Governor General of Canada

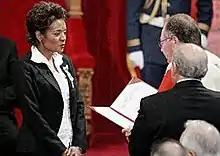
Michaëlle Jean swearing the oaths of office as administered by puisne justice Michel Bastarache, 27 September 2005

Although required by the tenets of constitutional monarchy to be nonpartisan while in office, governors general were often former politicians; a number held seats in the British House of Lords by virtue of their inclusion in the peerage. Appointments of former ministers of the Crown in the 1980s and 1990s were criticized by Peter H. Russell, who stated in 2009: "much of [the] advantage of the monarchical system is lost in Canada when prime ministers recommend partisan colleagues to be appointed governor general and represent [the ]." Clarkson was the first governor general in Canadian history with neither a political or military background, as well as the first Asian-Canadian and the second woman, following on Jeanne Sauvé. The third woman to hold this position was also the first Caribbean-Canadian governor general, Michaëlle Jean.